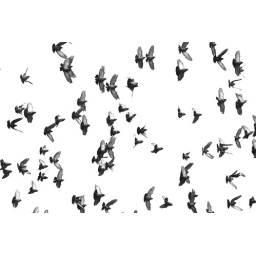
birds in the sky